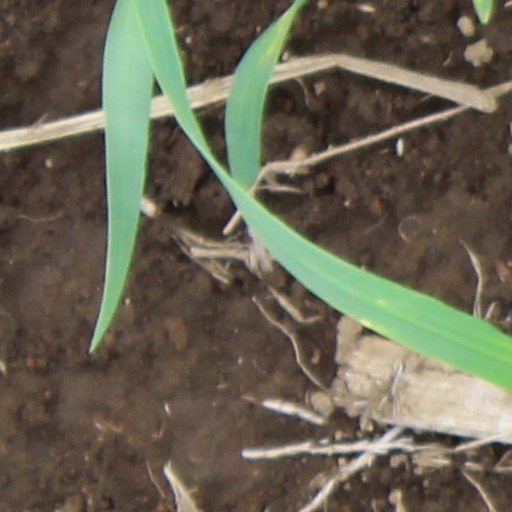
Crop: wheat